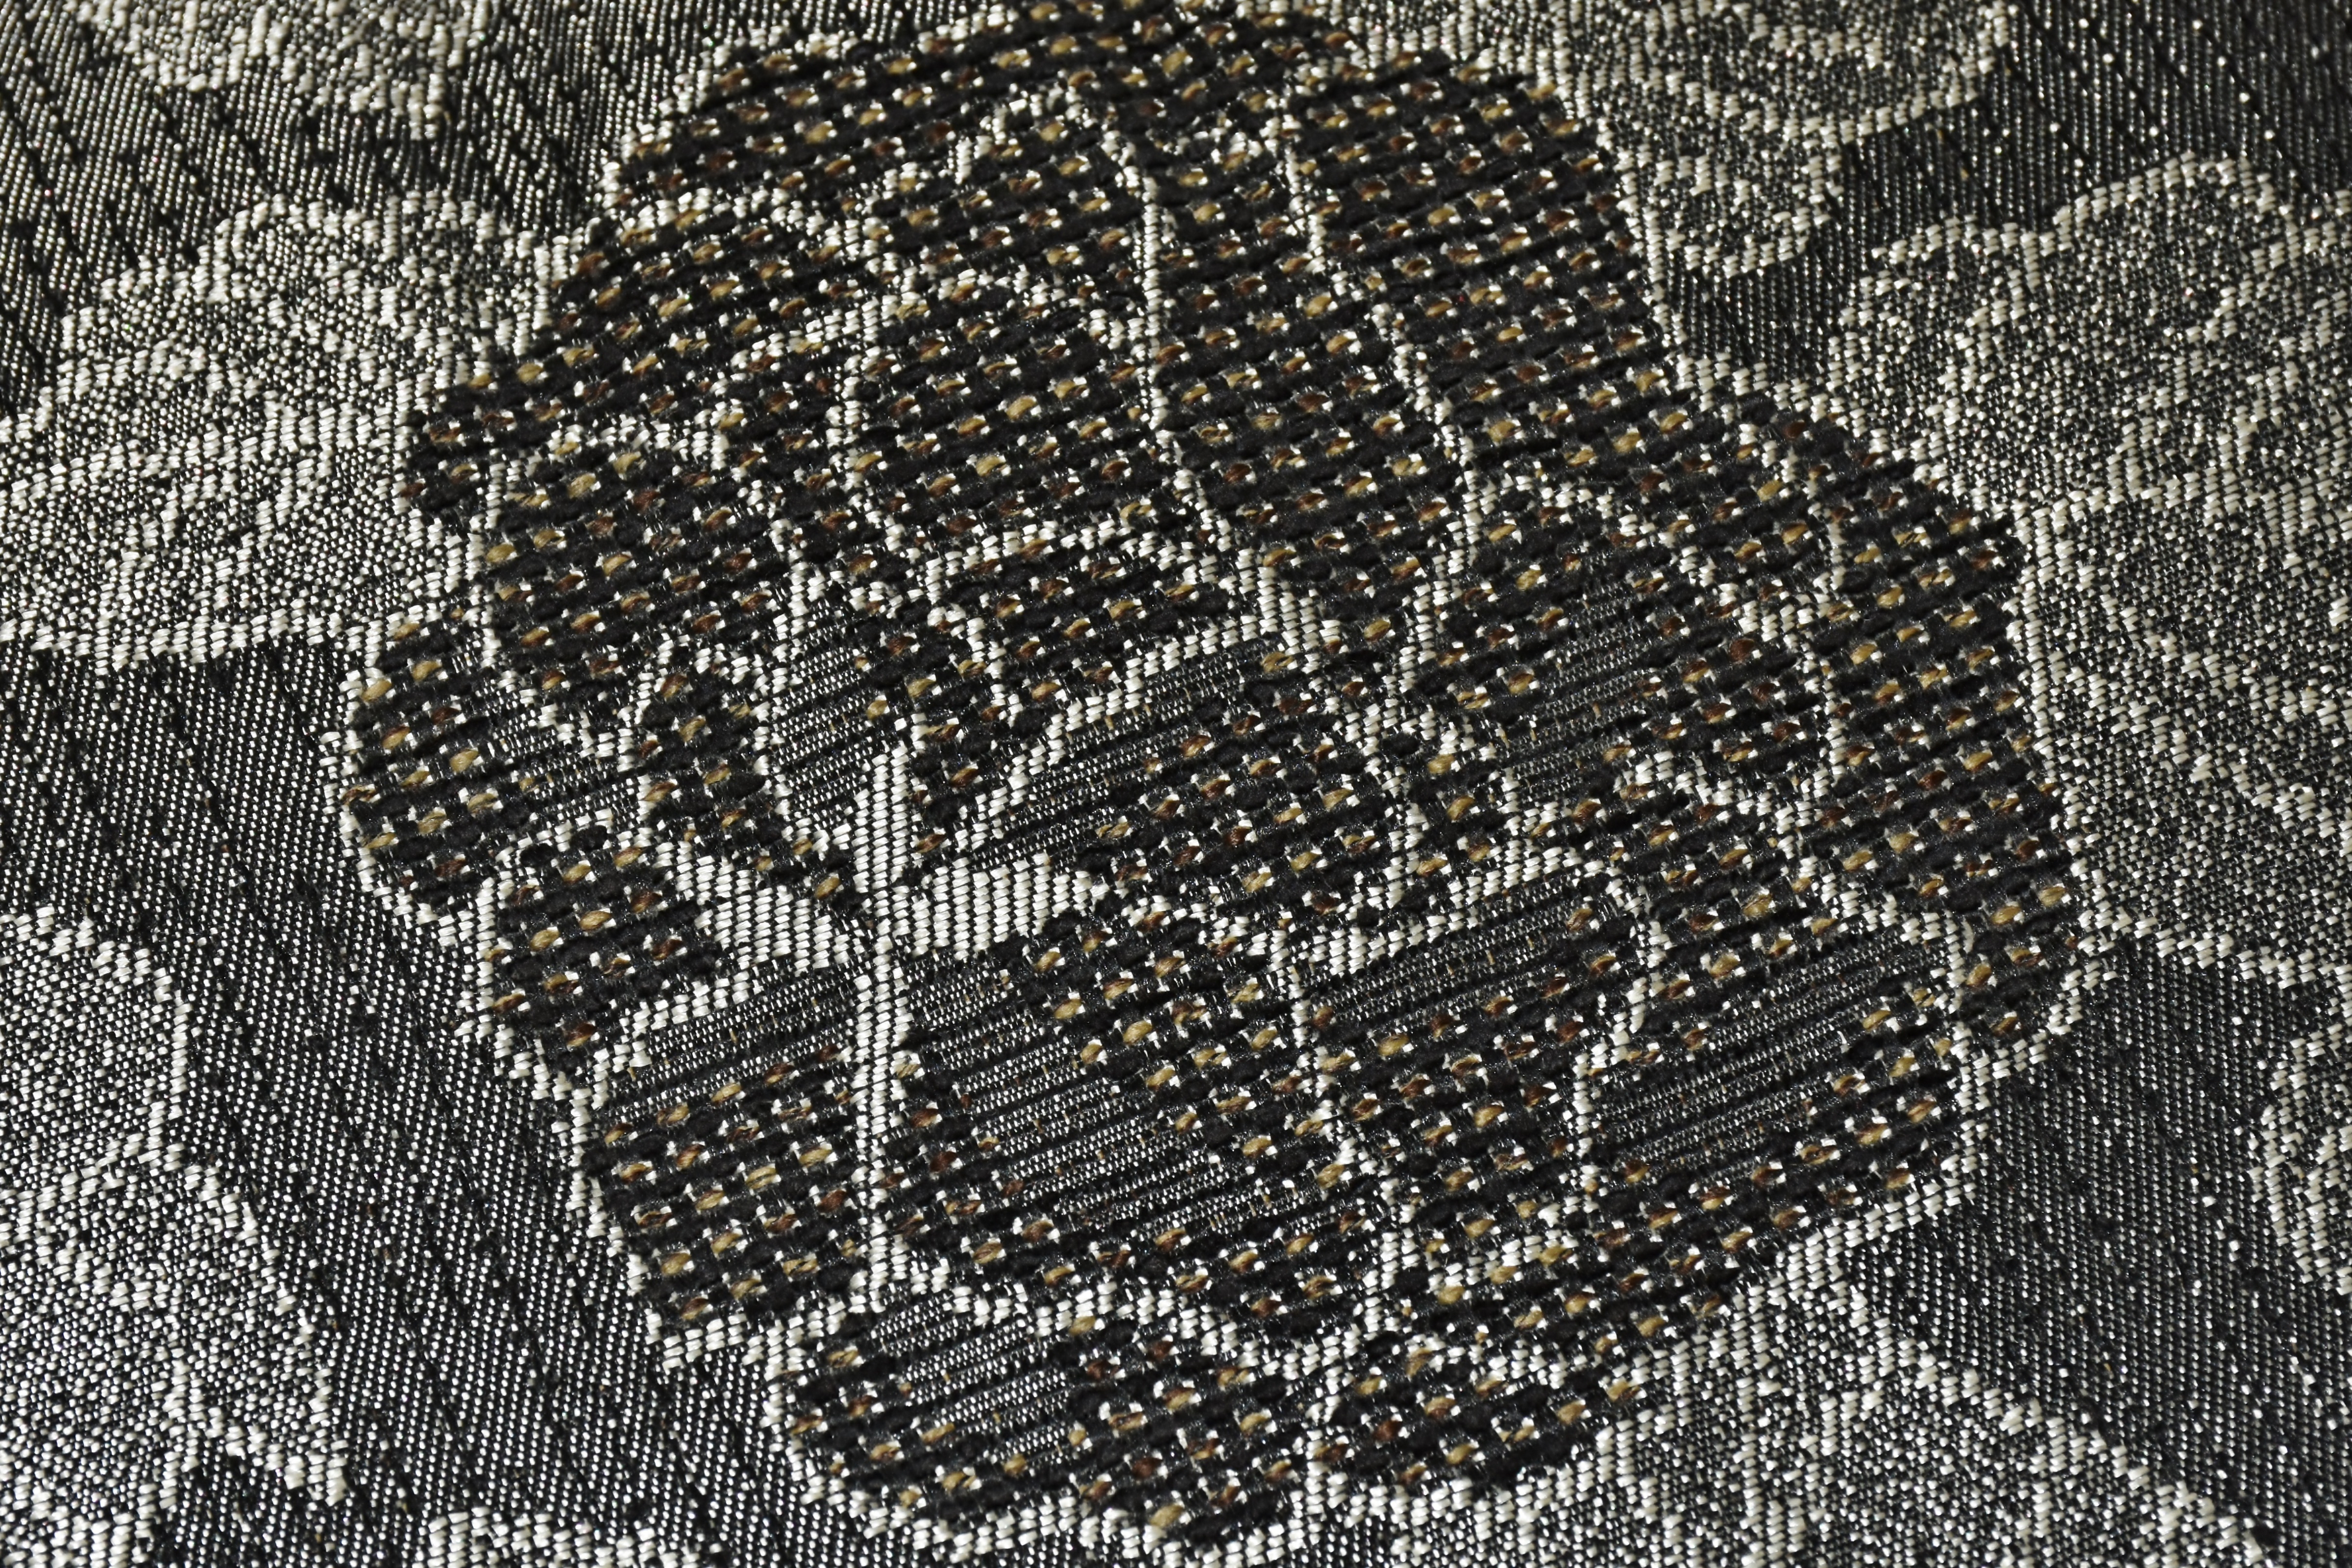
structure, texture, pattern, black, material, weave, fabric, textile, grey, art, design, silver, tissue, woven, flooring